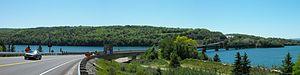
La route 101 est une route située dans le sud-ouest de la Nouvelle-Écosse au Canada reliant Halifax à Yarmouth par le nord, le long de la rive sud de la Baie de Fundy. La route 103 relie également ces deux villes mais par le sud. La route 101 possède le statut d'autoroute sur une majeure partie de sa longueur, mais elle a majoritairement deux voies. Certaines portions possèdent des intersections à niveau.